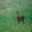
Label: deer